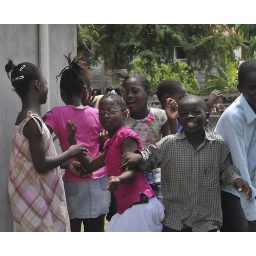
The Army Band filled medical site two in Guyana with music as kids in the school house next door danced.